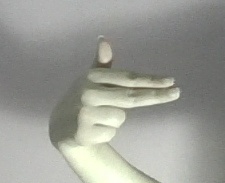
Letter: ghain